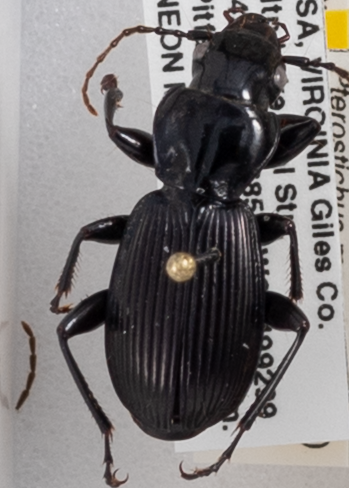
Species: Pterostichus moestus
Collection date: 2018-07-03
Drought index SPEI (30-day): -0.916
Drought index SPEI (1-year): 0.42
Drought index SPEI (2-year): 0.406